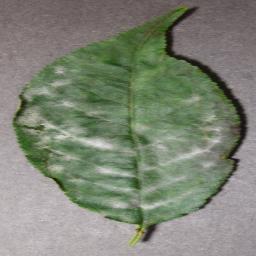
Label: Cherry___Powdery_mildew